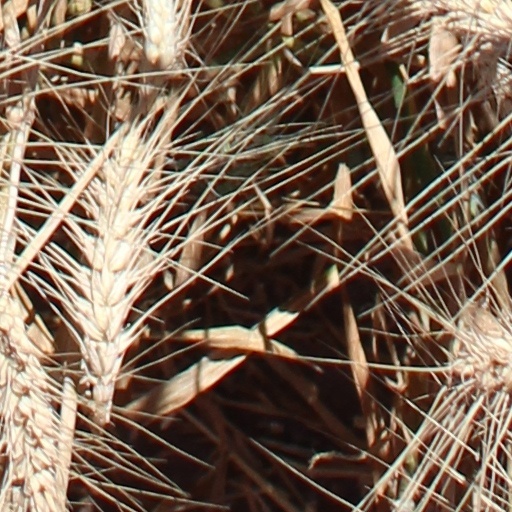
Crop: wheat